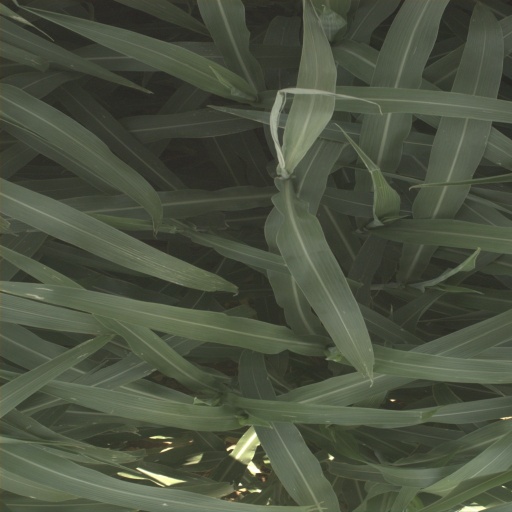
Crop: sorghum